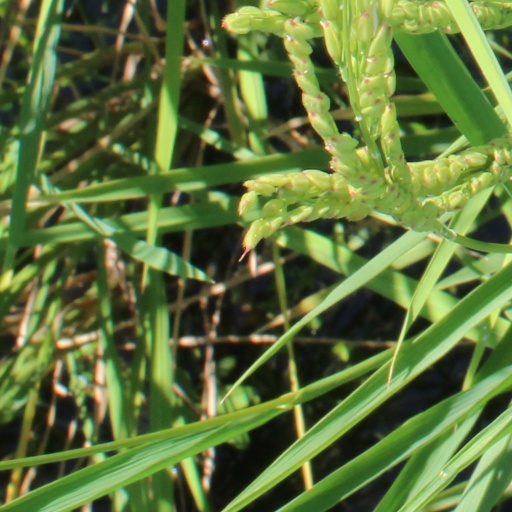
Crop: rice